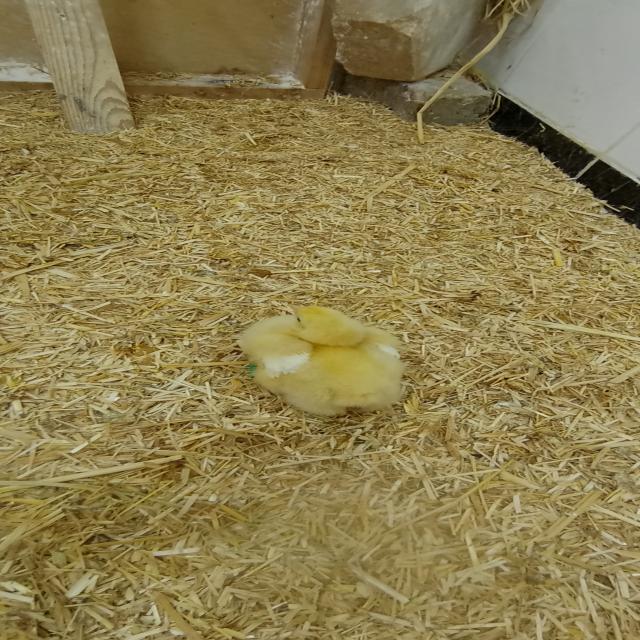
Weight: 184 g